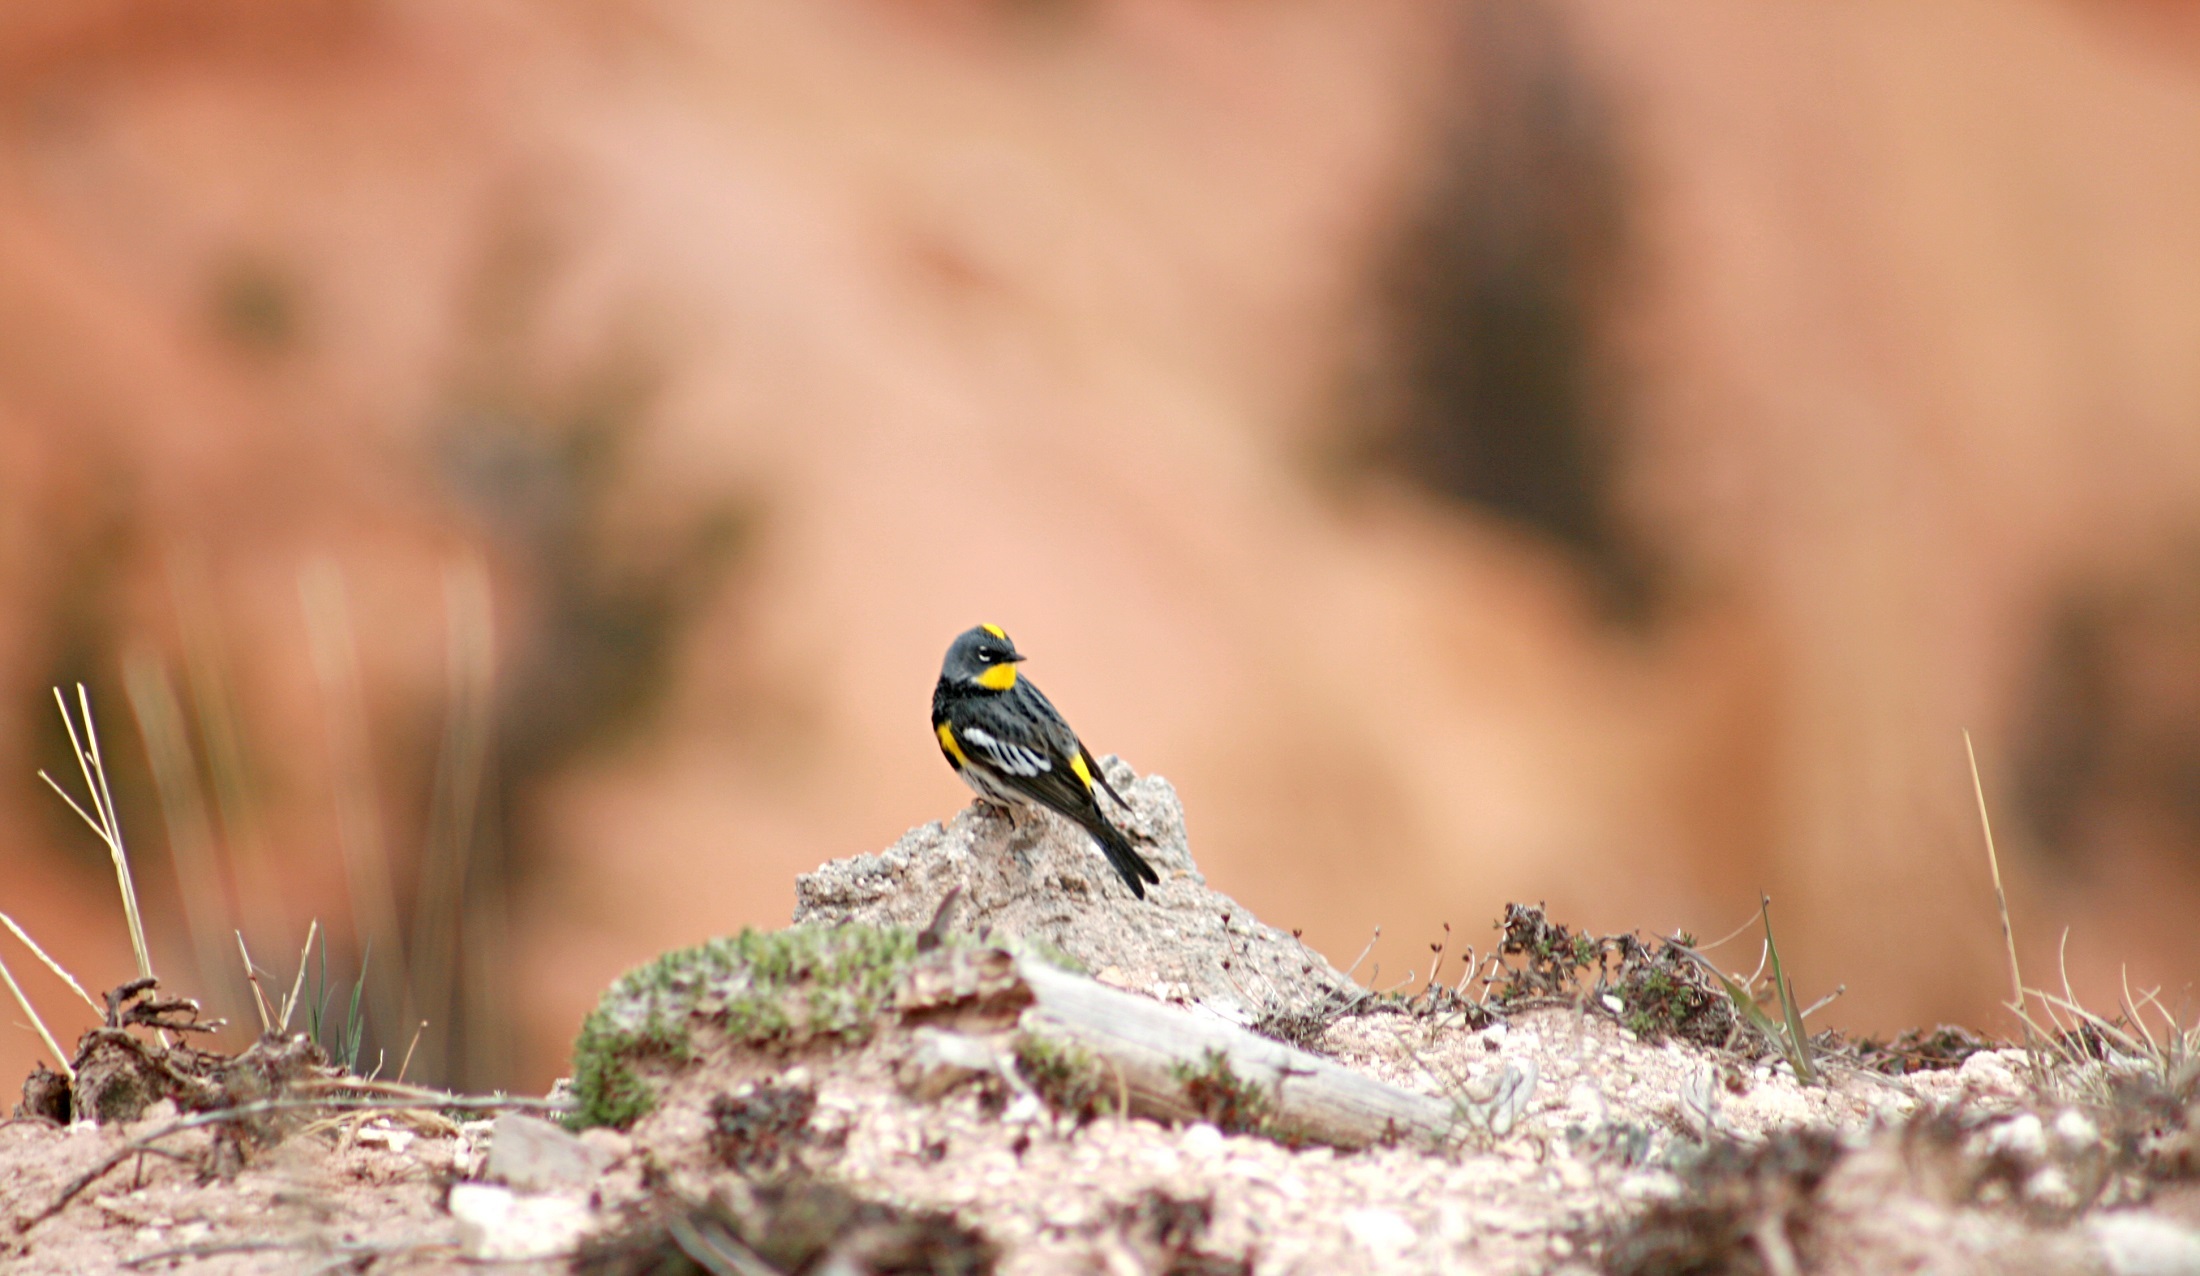
nature, rock, branch, bird, bokeh, looking, wildlife, wild, portrait, usa, reptile, colorful, fauna, close up, outdoors, feathers, utah, vertebrate, macro photography, yellow rumped warbler, cedar breaks national monument, setophaga coronata